History of Deportivo de La Coruña

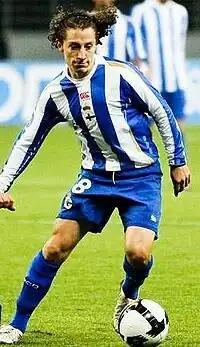
Andrés Guardado played for Deportivo between 2007 and 2012.

In the summer of 2005, much had changed compared to the year before. Depor had missed out on European football for the first time since 1998 and two other pillars (after players like Naybet, Djalminha, Donato and Makaay in the two years before) of the period since 1992 left the club: Mauro Silva and Fran. Combined with the arrival in early June 2005 of new coach Joaquín Caparrós (from Sevilla), who is known for his capacity to work with youngsters, the biggest reconstruction since 1998 took place. Other coaches who were named as possible successors were Javier Aguirre, Ernesto Valverde, Víctor Muñoz, Vicente Del Bosque, Jose Antonio Camacho, Luis Fernández, Bernd Schuster and Marcelo Bielsa.